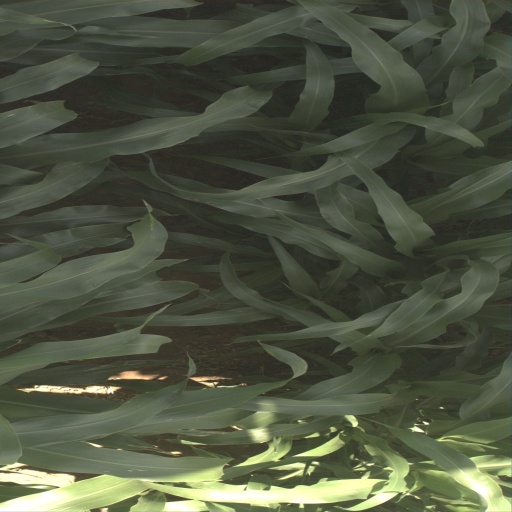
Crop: sorghum